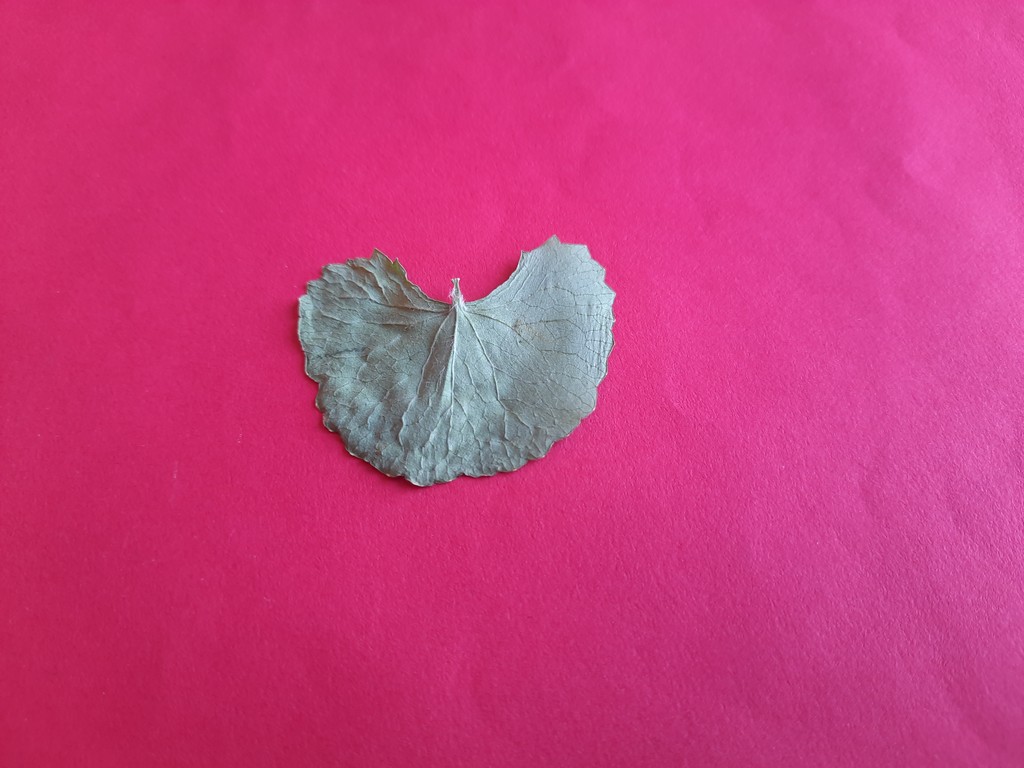
Label: Dried